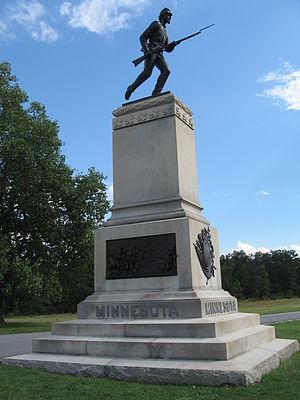
Le 1st Minnesota Volunteer Infantry Regiment est levé pour une durée de trois ans dans l'armée de l'Union au début de la guerre de Sécession alors que la période habituelle d'enrôlement est de trois mois. Au cours de mouvements offensifs, il subit un pourcentage élevé de pertes lors des batailles du premier Bull Run et d'Antietam et un taux catastrophique de 82 % à la bataille de Gettysburg. Il est plus connu pour son service lors de la deuxième journée à Gettysburg.